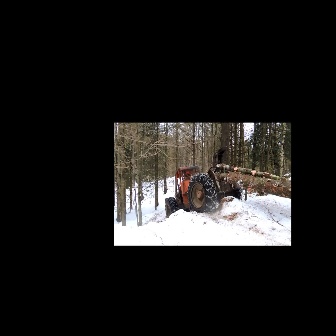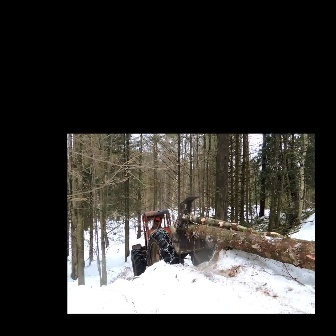
  Please identify the target specified by the bounding box [164,145,243,224] in the first image and locate it in the second image. Return the coordinates in [x_min,y_min,x_max,y_max] format.
Answer: [130,195,217,282]